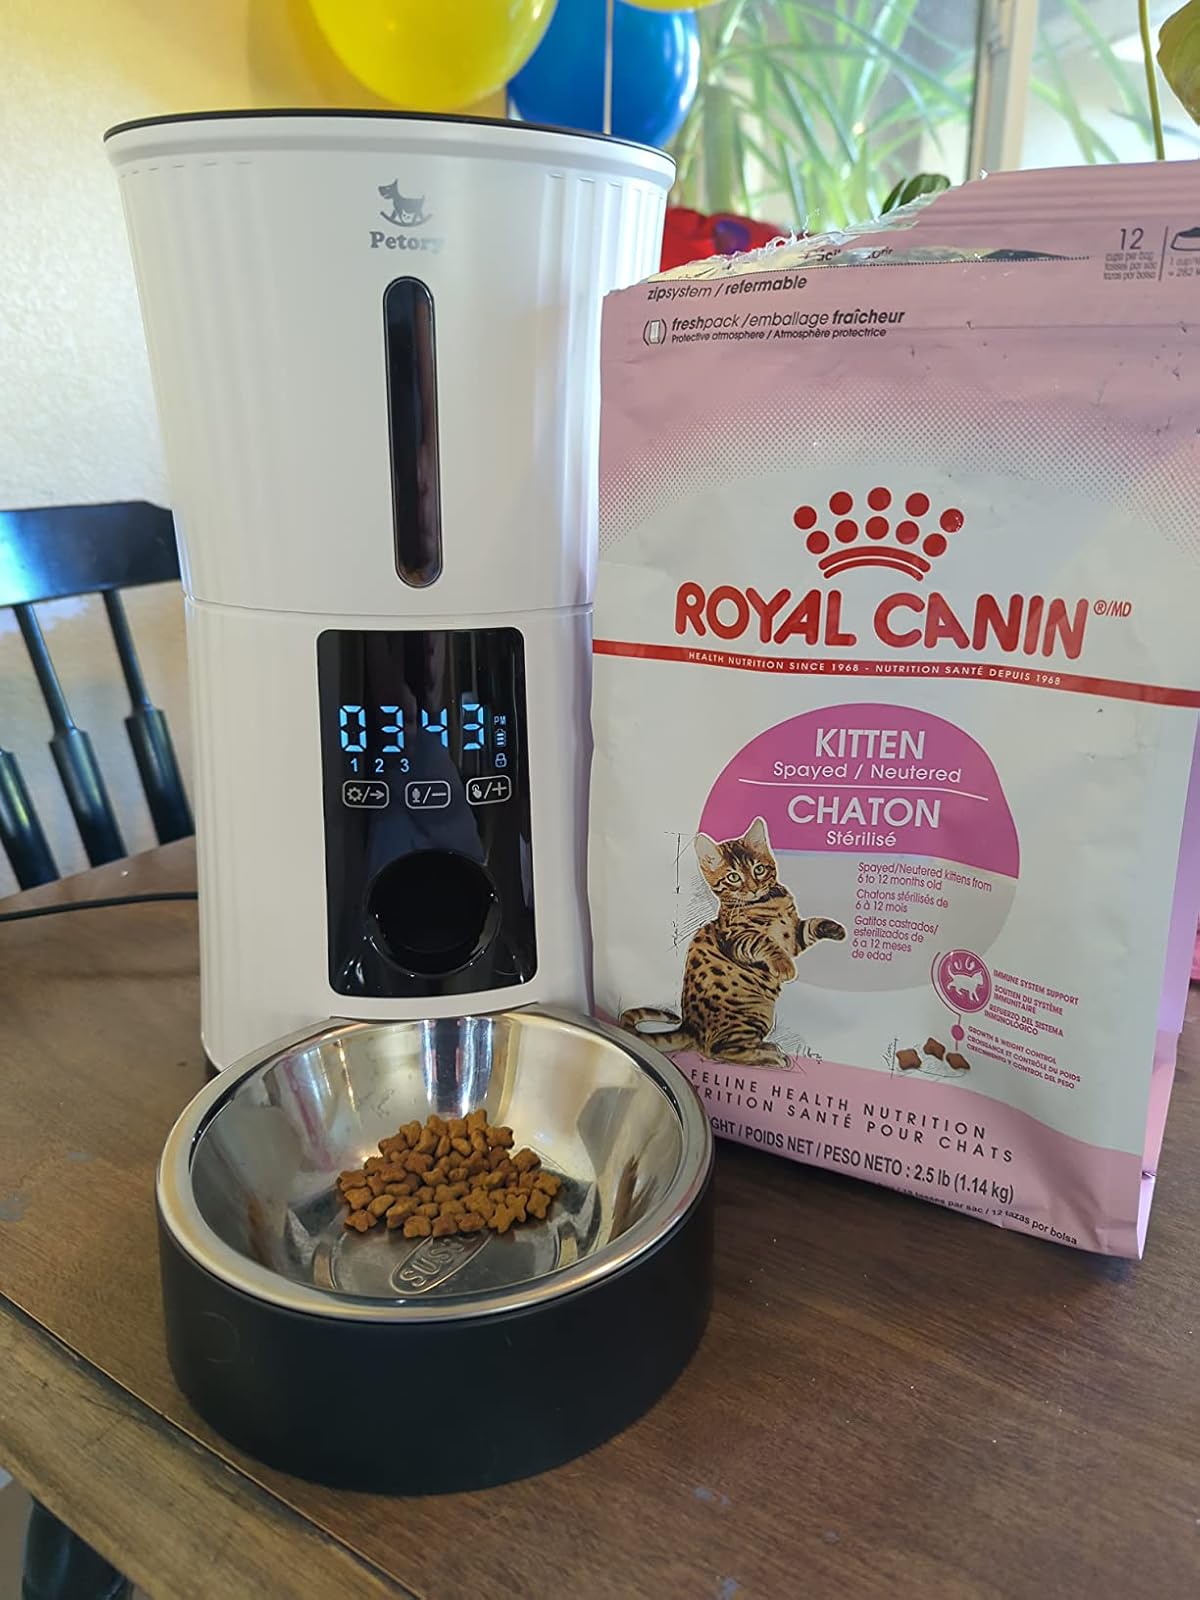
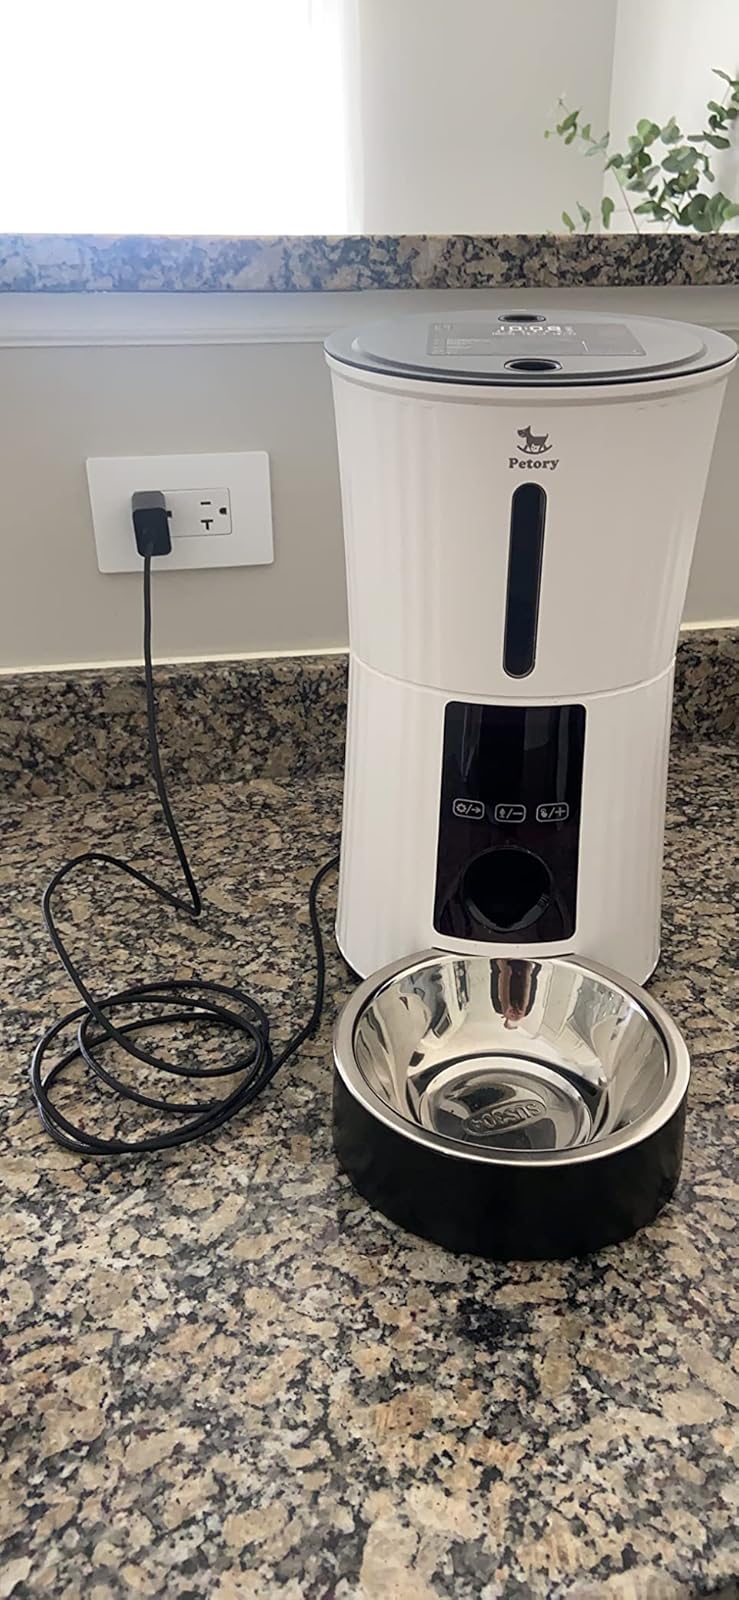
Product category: items_feeder
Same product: yes